Suiyuan campaign

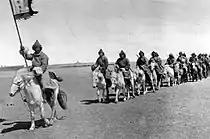
An Inner Mongolian cavalry unit of Prince De's personal guard, 1935

The idea of using the Inner Mongolia region as a buffer state against China and Russia had been considered by Japanese government circles since the early 20th century. Throughout the 1930s the Japanese Kwantung Army wanted to use the Mongols as a method of obstructing the Chinese government's control over northern China. In 1929, they made contact with Prince Demchugdongrub (De Wang), an Inner Mongolian nobleman and nationalist leader who wanted more autonomy from the Kuomintang government in Nanjing. The Japanese knew of his ambitions to create an independent Mongolian state and wanted to use him for their own purpose, while the Prince considered allying them in order to obtain weapons and training for his Mongolian Army. In 1933, the Kwantung Army made the project to win over the Mongolian nobility to their side a priority. The Japanese took advantage of the disputes for increased autonomy between the Mongolians and the Nanjing government to bring Prince De Wang to their side with promises of providing weapons and helping him take over Inner Mongolia. In 1934, they occupied several Mongolian leagues and armed the Mongol army of the warlord Li Shouxin as part of this plan.